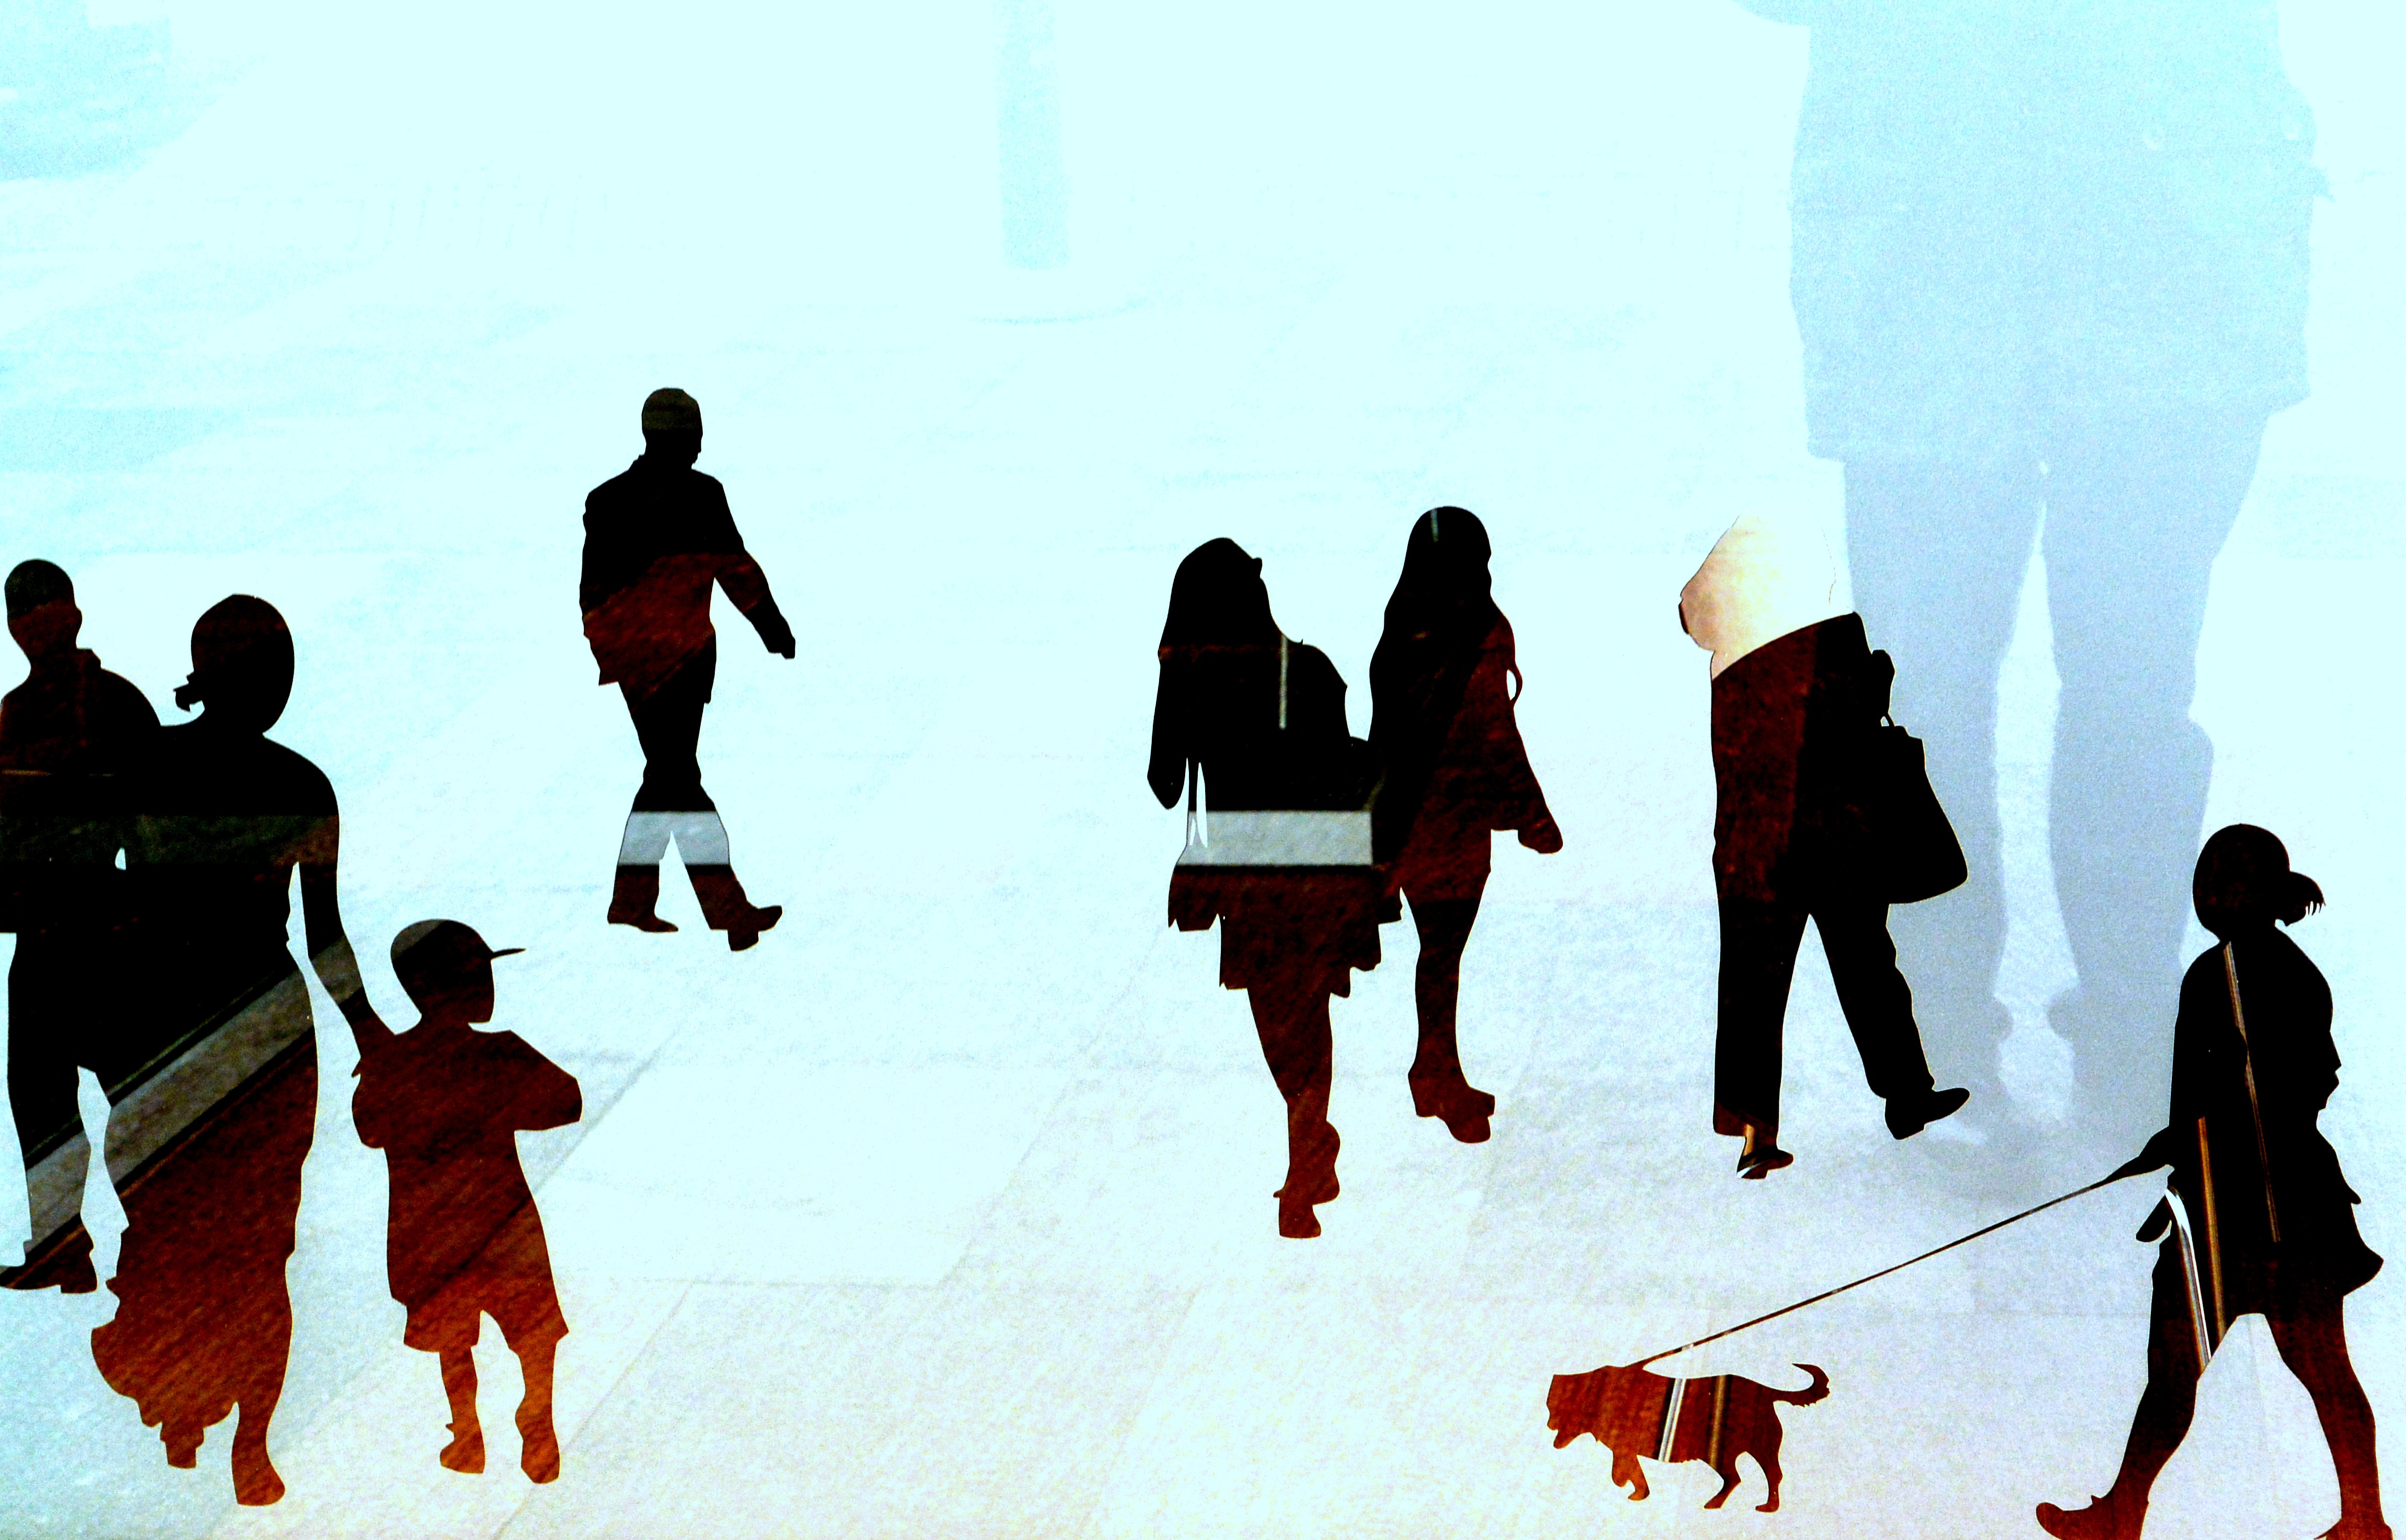
silhouette, walking, winter, group, people, red, collection, community, human, together, season, illustration, personal, group of people